Fort Dodge (United States Army Post)

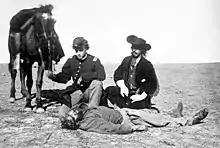
Buffalo hunter Ralph Morrison who was killed and scalped December 7, 1868, near Fort Dodge, Kansas, by Cheyenne warriors. Lt. Reade of the 3rd Infantry and Chief of Scouts John O. Austin are in the background. Photograph by William S. Soule.

The first buildings were constructed after the Civil War. These generally are believed to have been sod houses for the officers and dugouts for the enlisted men cut into the bank along the Arkansas River, along the south side of the post. However, Sean Creevey, a professor at Dodge City Community College, claimed that all the first housing consisted of "dugouts with canvas roofs dug into the bank of the Arkansas River." He denied any were built of sod or adobe.